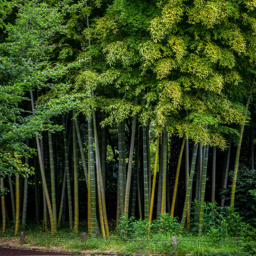
stand of bamboo at the garden